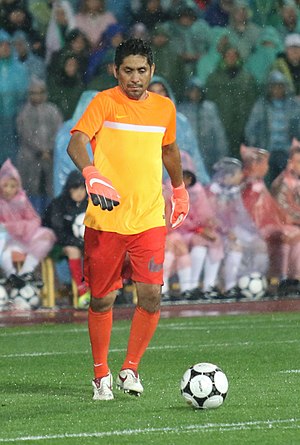
Jorge Campos
Jorge Francisco Campos Navarrete er en tidligere mexicansk fodboldspiller, der primært fungerede som målmand. Han spillede også, højst unormalt for målmænd, af og til angriber og scorede over 30 mål gennem sin karriere.